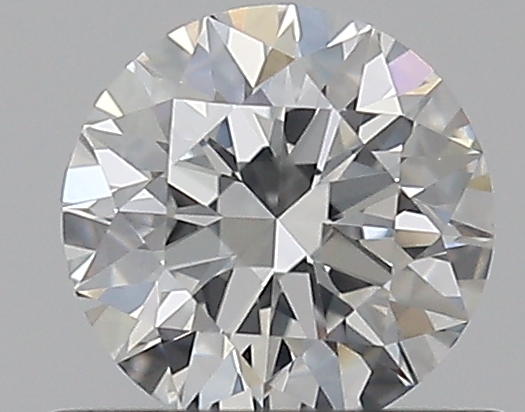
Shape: round
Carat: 0.51
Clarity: VS1
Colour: G
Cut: EX
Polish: EX
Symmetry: EX
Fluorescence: N
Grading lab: GIA
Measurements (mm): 5.1 x 5.14 x 3.2